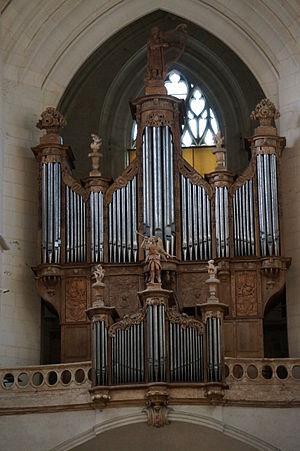
Saintes (Charente-Maritime, France), ex cathédrale St Pierre, buffet d'orgue de 1627 pour l'instrument de Jehan Ourry.
La cathédrale Saint-Pierre est l'un des principaux édifices religieux de Saintes, deuxième plus grande agglomération du département de la Charente-Maritime, en France.
Cette liste prend en compte les orgues de Poitou-Charentes classés uniquement, au titre objet ou immeuble, que ce soit pour leur buffet ou leur partie instrumentale et répertoriés dans la base Palissy des Monuments historiques de France. La section Reprises recense les modifications les plus importantes. Dans certains cas le classement du buffet intègre également la tribune. À défaut de précision, le classement est réputé acquis au titre objet mais les initiales I.D. signifient au titre Immeuble par Destination et I. au titre Immeuble.
Cet article recense les orgues protégés aux monuments historiques en Poitou-Charentes, France.